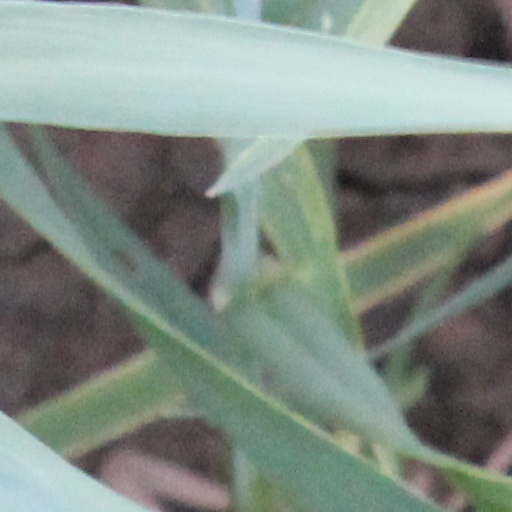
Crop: wheat